Shahdara Bagh

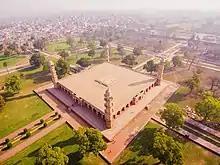
The Tomb of Jahangir was built in 1673.

Shahdara can be translated as "the pathway or passage of kings". translates as and translates as . In the 15th century, Shahdara was the entrance gate of Lahore during the Mughal Empire. It hosts several historic Mughal architectural sites. These include the Akbari Sarai, the Tomb of Jahangir and that of his brother-in-law Asif Khan. Shahdara Bagh is also home to Kamran's Baradari ("Kamran Ki Baradari"). Although this site was originally built on the Ravi River bank, the change of the river course turned it into an island in the riverbed.